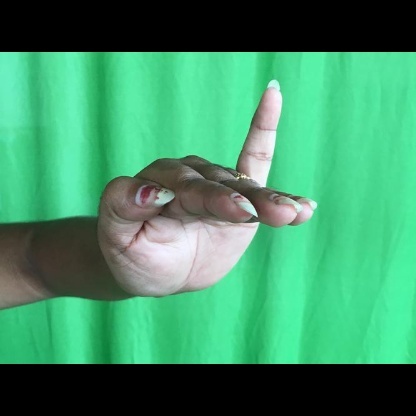
Mudra: Hamsapaksha